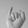
ASL letter: I